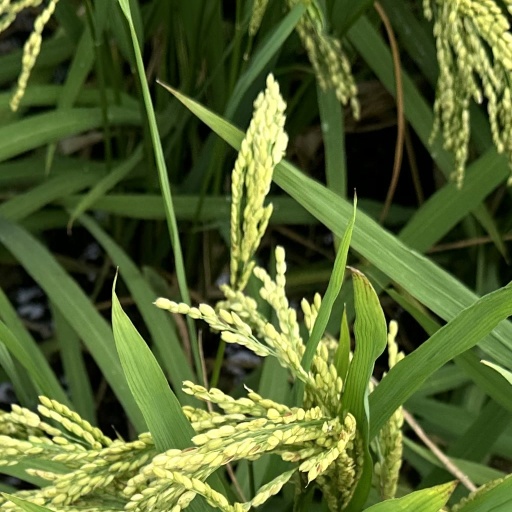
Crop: rice